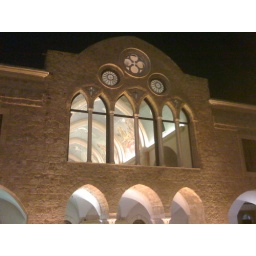
Saint George Orthodox Cathedral-Beirut near clock tower